Question: Please indicate a possible affordance area of the cup that can be used for containing
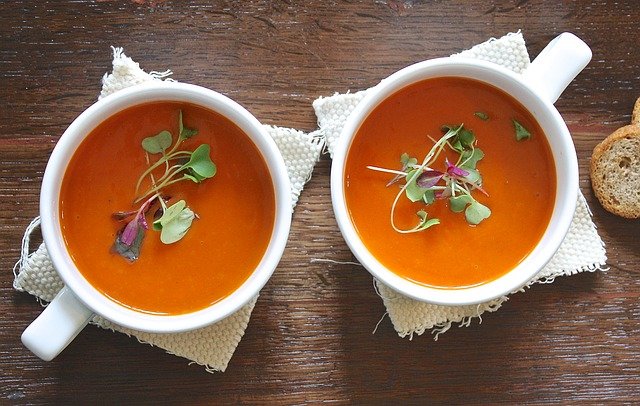
Answer: [33.5, 103.5, 285.5, 352.5]